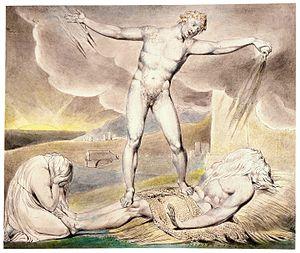
Les Illustrations du Livre de Job est un livre d'artiste de William Blake, publié en 1826, composé d'une série de vingt-deux gravures en taille-douce, qui illustrent le Livre de Job. Cette série, éditée à 315 exemplaires, est complétée par deux séries d'aquarelles préparatoires sur le même sujet, et par plusieurs autres œuvres.